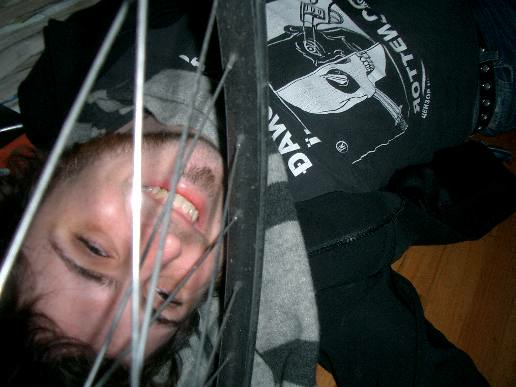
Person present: Yes